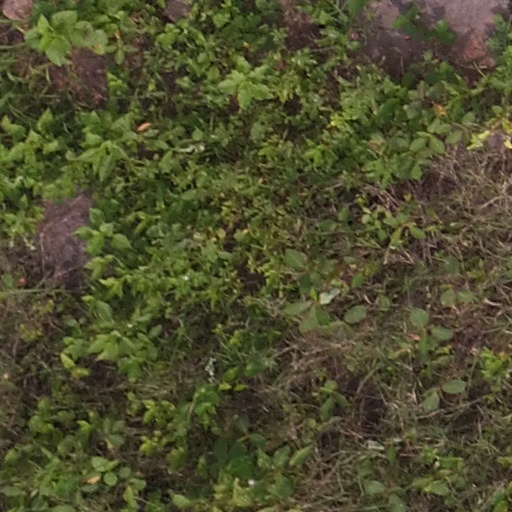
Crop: maize; corn